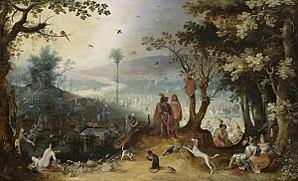
Sebastiaen Vrancx, Vranckx ou Franck est né à Anvers, pendant le soulèvement contre l'autorité espagnole, y est baptisé le 22 janvier 1573, et y meurt le 20 mai 1647. Il est le premier peintre des Pays-Bas méridionaux à s'être spécialisé dans les représentations de pillages, d'embuscades et de batailles, et est considéré comme le précurseur de ce genre.